2007 Monte Carlo Rally

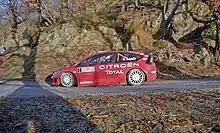
The Citroën C4 WRC, driven by Sébastien Loeb and Daniel Elena, made its début during the Monte Carlo Rally. It was Loeb's first rally since breaking his arm four months prior.

The first stage of the rally started at on Thursday evening. The winding route led the crews between ' and '. Before taking to the tarmac, Chris Atkinson, in a for the , admitted to never driving a tarmac stage at night before, but said it would be interesting to see how everybody performed. His teammate Petter Solberg spoke of the challenges facing him: "[In the dark] everything gets a little bit more narrow and you always tend to be careful with how you turn in and keep the speed up in the corners, but obviously you have to listen to the pacenotes, that is absolutely crucial thing, 100%." Loeb, who was familiar with driving on nighttime stages in the French Rally Championship, said, "In the dark you have to drive like you can when you have only two passes on the recce, and then you also start with the fastest stage. I think there can be some big moments tonight." Loeb and Elena took to the road first in their C4, and despite the limited visibility from both his ride position and the unlit roads, he set a pace time of . His teammate Dani Sordo and co-driver Marc Marti were able to keep up the pace, maxing out at at one point along the route, and finished in for second place. Taking third place on the stage were the Ford crew of Grönholm and Timo Rautiainen, who finished after . On , a run from ' to ', Loeb held on to the lead, completing it in . Grönholm proved to be faster than Sordo on this stage, finishing with a time of , 1.1s faster than Sordo. At the end of Leg 1 and , any worries about how well the new C4s would perform had been forgotten. They had beaten all the competition by a wide margin. Loeb was almost ahead of his teammate, while Grönholm was adrift; and Petter Solberg, over behind the lead.